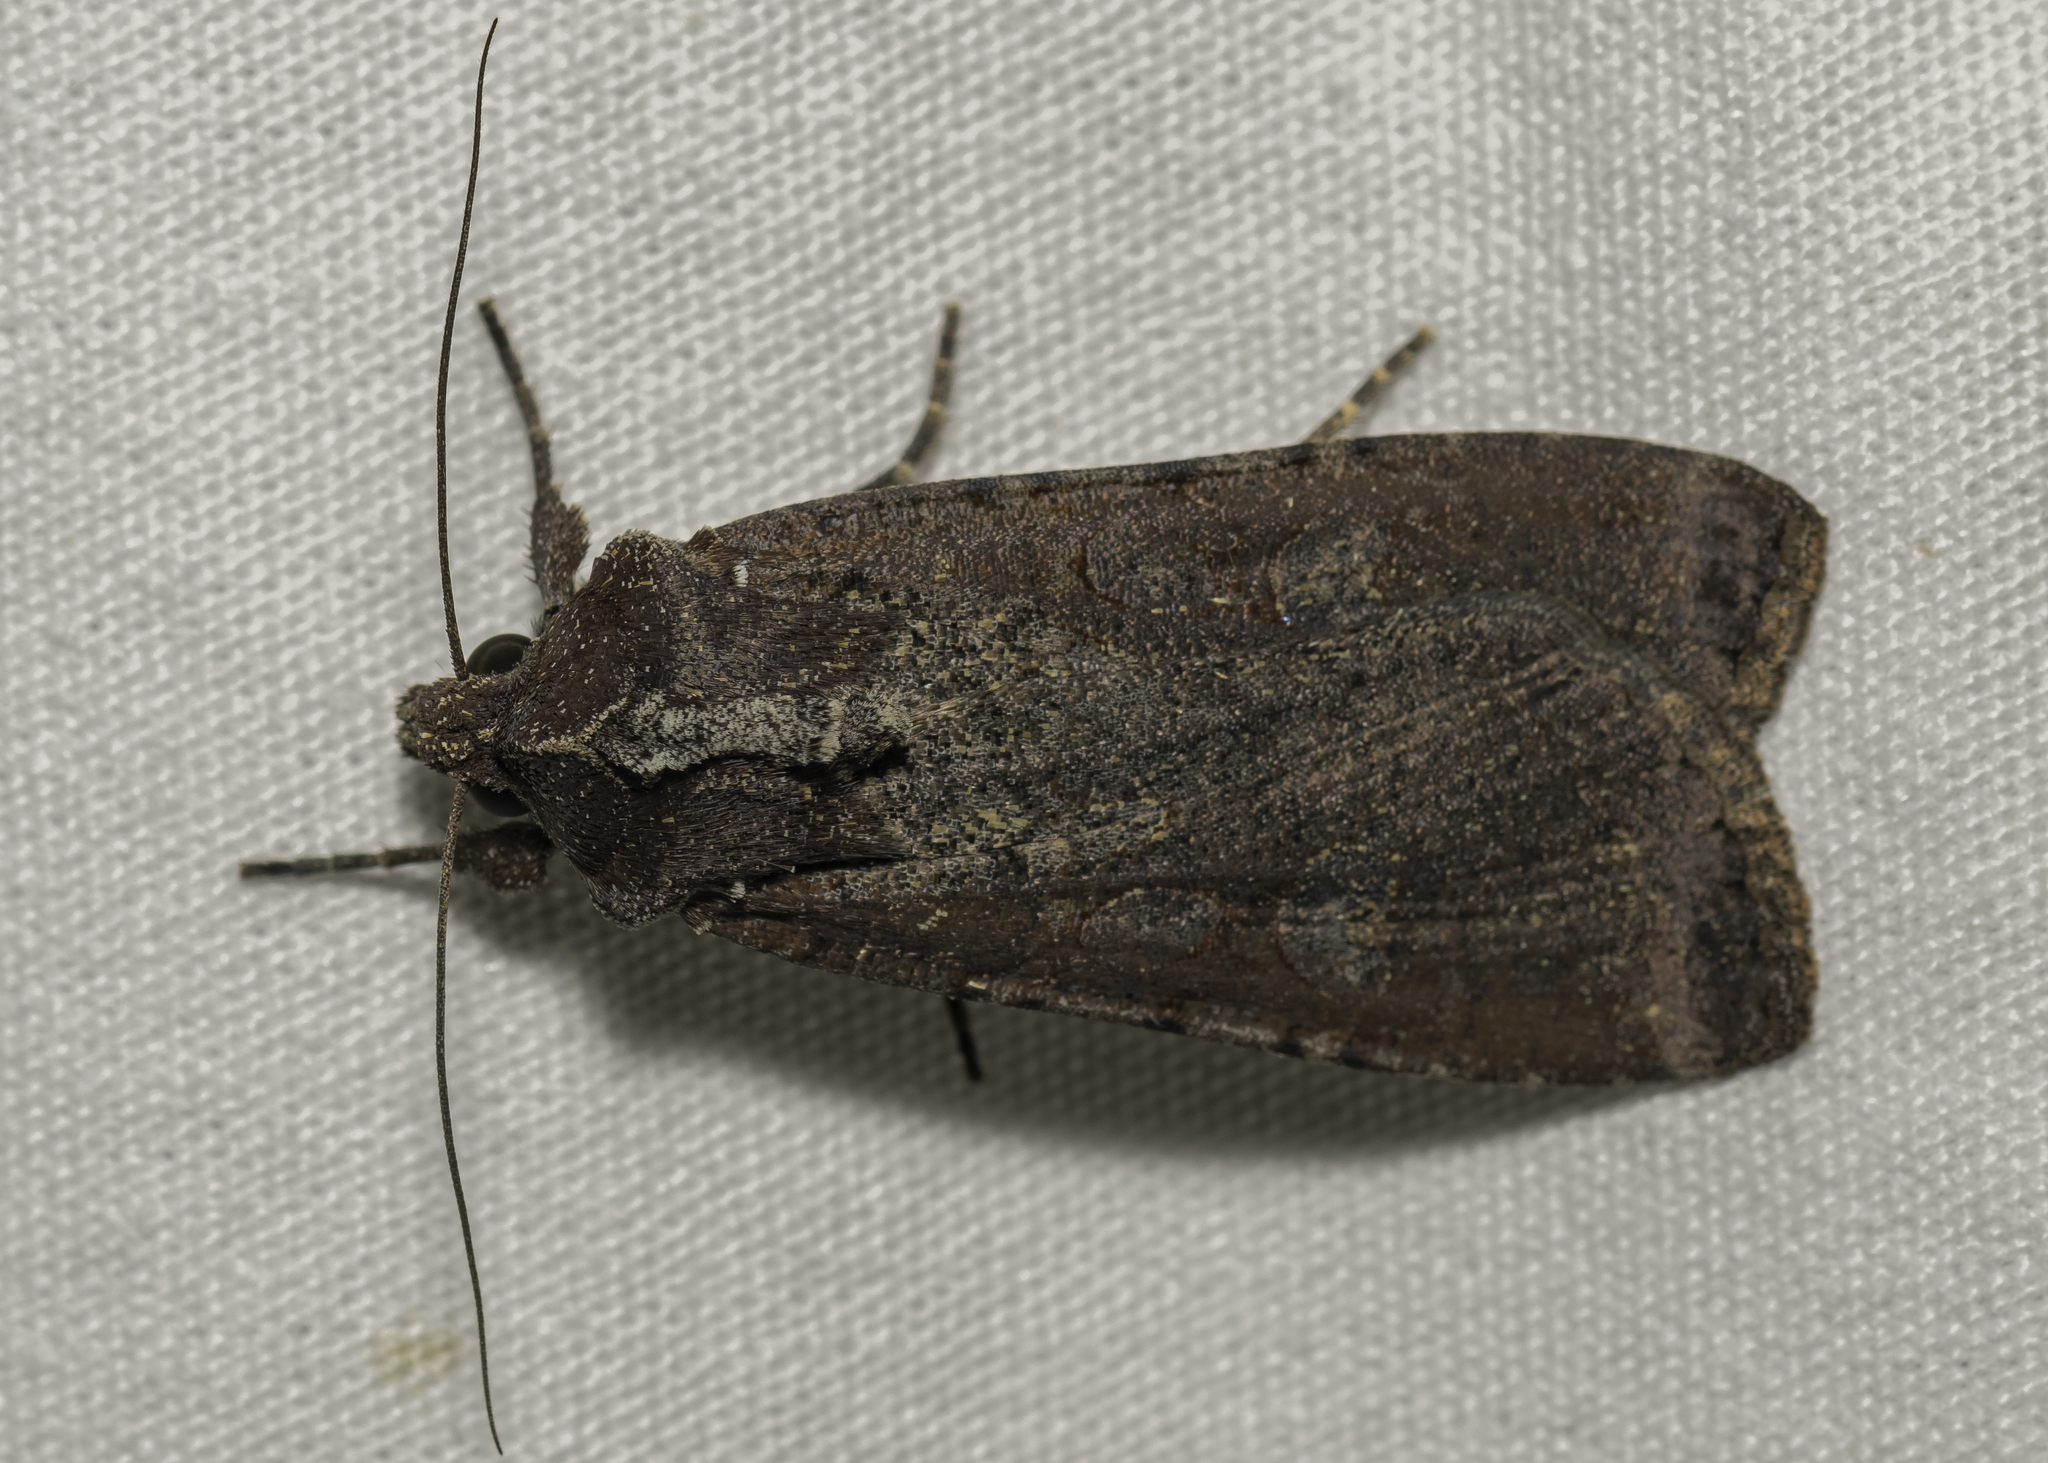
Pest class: cutworms